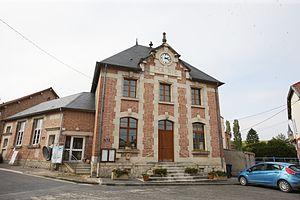
Village Ardennais
Liry est une commune française, située dans le département des Ardennes en région Grand Est.